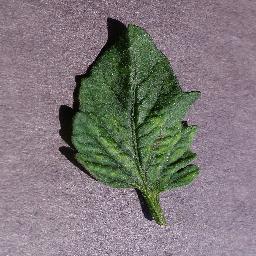
Label: Tomato___Tomato_mosaic_virus